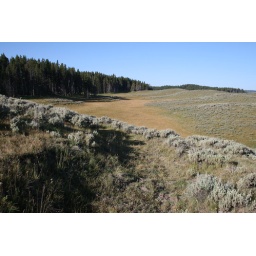
Walking in the road bed in Hayden Valley